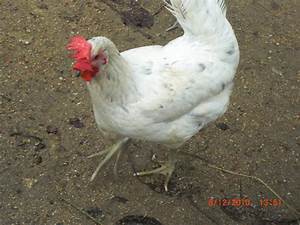
Label: gallina